Church cantatas of Bach's third to fifth year in Leipzig

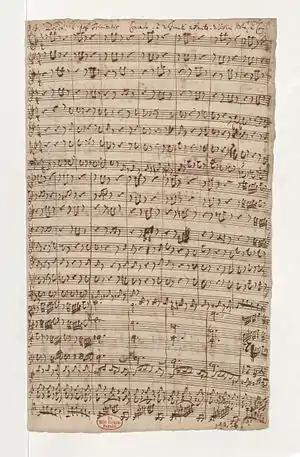
Bach's autograph of the start (sinfonia) of "Brich dem Hungrigen dein Brot", BWV 39, the cantata for the first Sunday after Trinity in 1726, which is the first cantata of his fourth year in Leipzig, composed halfway through his third cycle

On Trinity Sunday 27 May 1725 Johann Sebastian Bach had presented the last cantata of his second cantata cycle, the cycle which coincided with his second year in Leipzig. As director musices of the principal churches in Leipzig he presented a variety of cantatas over the next three years. New cantatas for occasions of the liturgical year composed in this period, except for a few in the chorale cantata format, are known as Bach's third cantata cycle. His next cycle of church cantatas, the Picander cycle, did not start before St. John's Day 24 June 1728.